Montagu Towneley-Bertie, 13th Earl of Lindsey

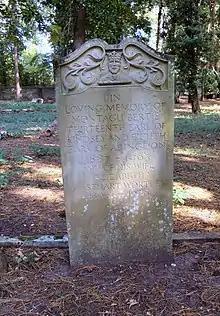
The grave of Montagu Towneley-Bertie, 13th Earl of Lindsey and 8th Earl of Abingdon in Brookwood Cemetery

Montagu Henry Edmund Cecil Towneley-Bertie, 13th Earl of Lindsey and 8th Earl of Abingdon (2 November 1887 – 11 September 1963) styled Lord Norreys between 1919 and 1928 and known as The 8th Earl of Abingdon from 1928 onwards, was an English peer.